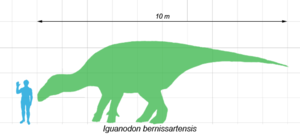
Iguanodon
Iguanodon i samme størrelsesforhold som et voksent menneske
"Iguanodon var en floklevende, planteædende dinosaur der levede på næsten alle kontinenter fra 132-100 millioner år siden. Iguanodon var den anden dinosaur, der blev beskrevet videnskabeligt, selvom man i flere tusinde år havde fundet dinosaurknogler i Kina. Disse kæmpeknogler var blot blevet anset for at være fra drager, og var ""håndgribelige"" beviser for dragemyterne.